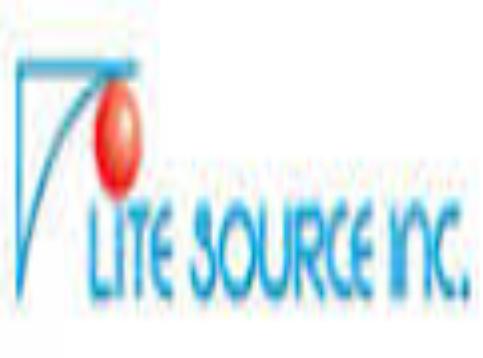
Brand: lite source
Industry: Necessities